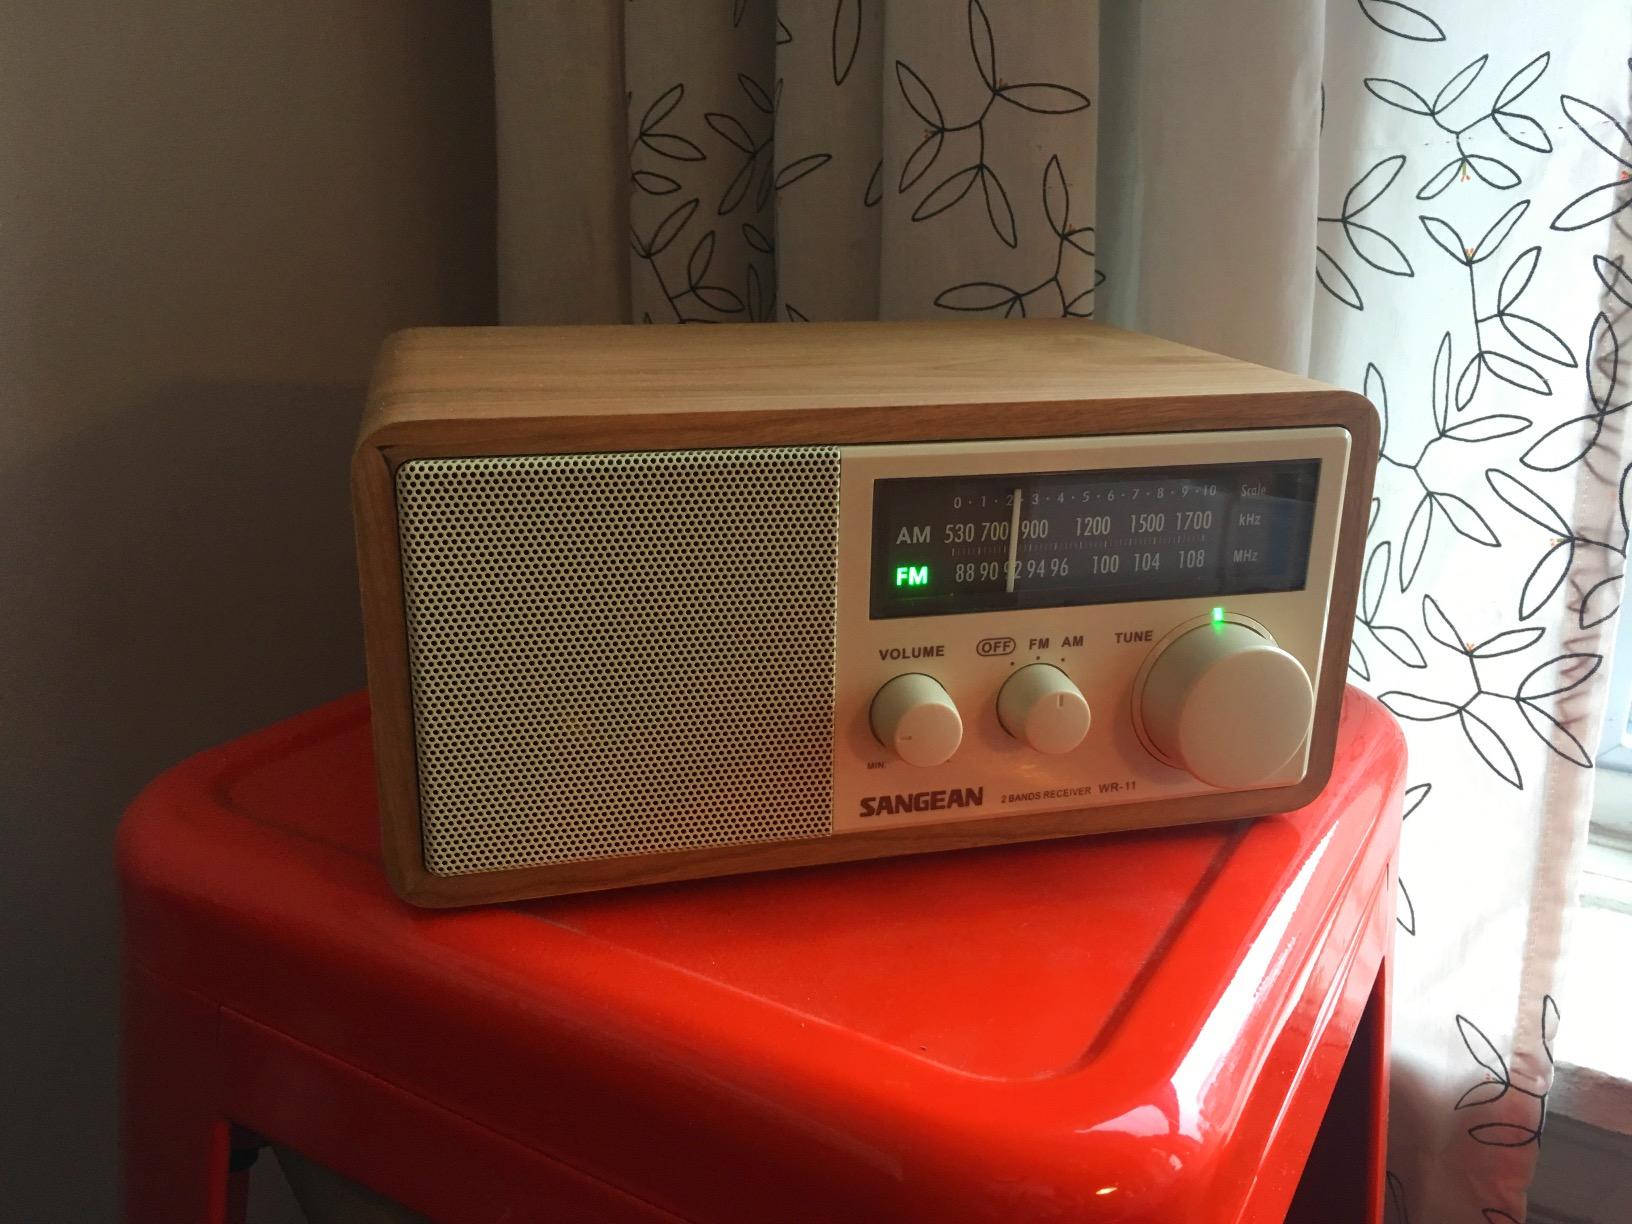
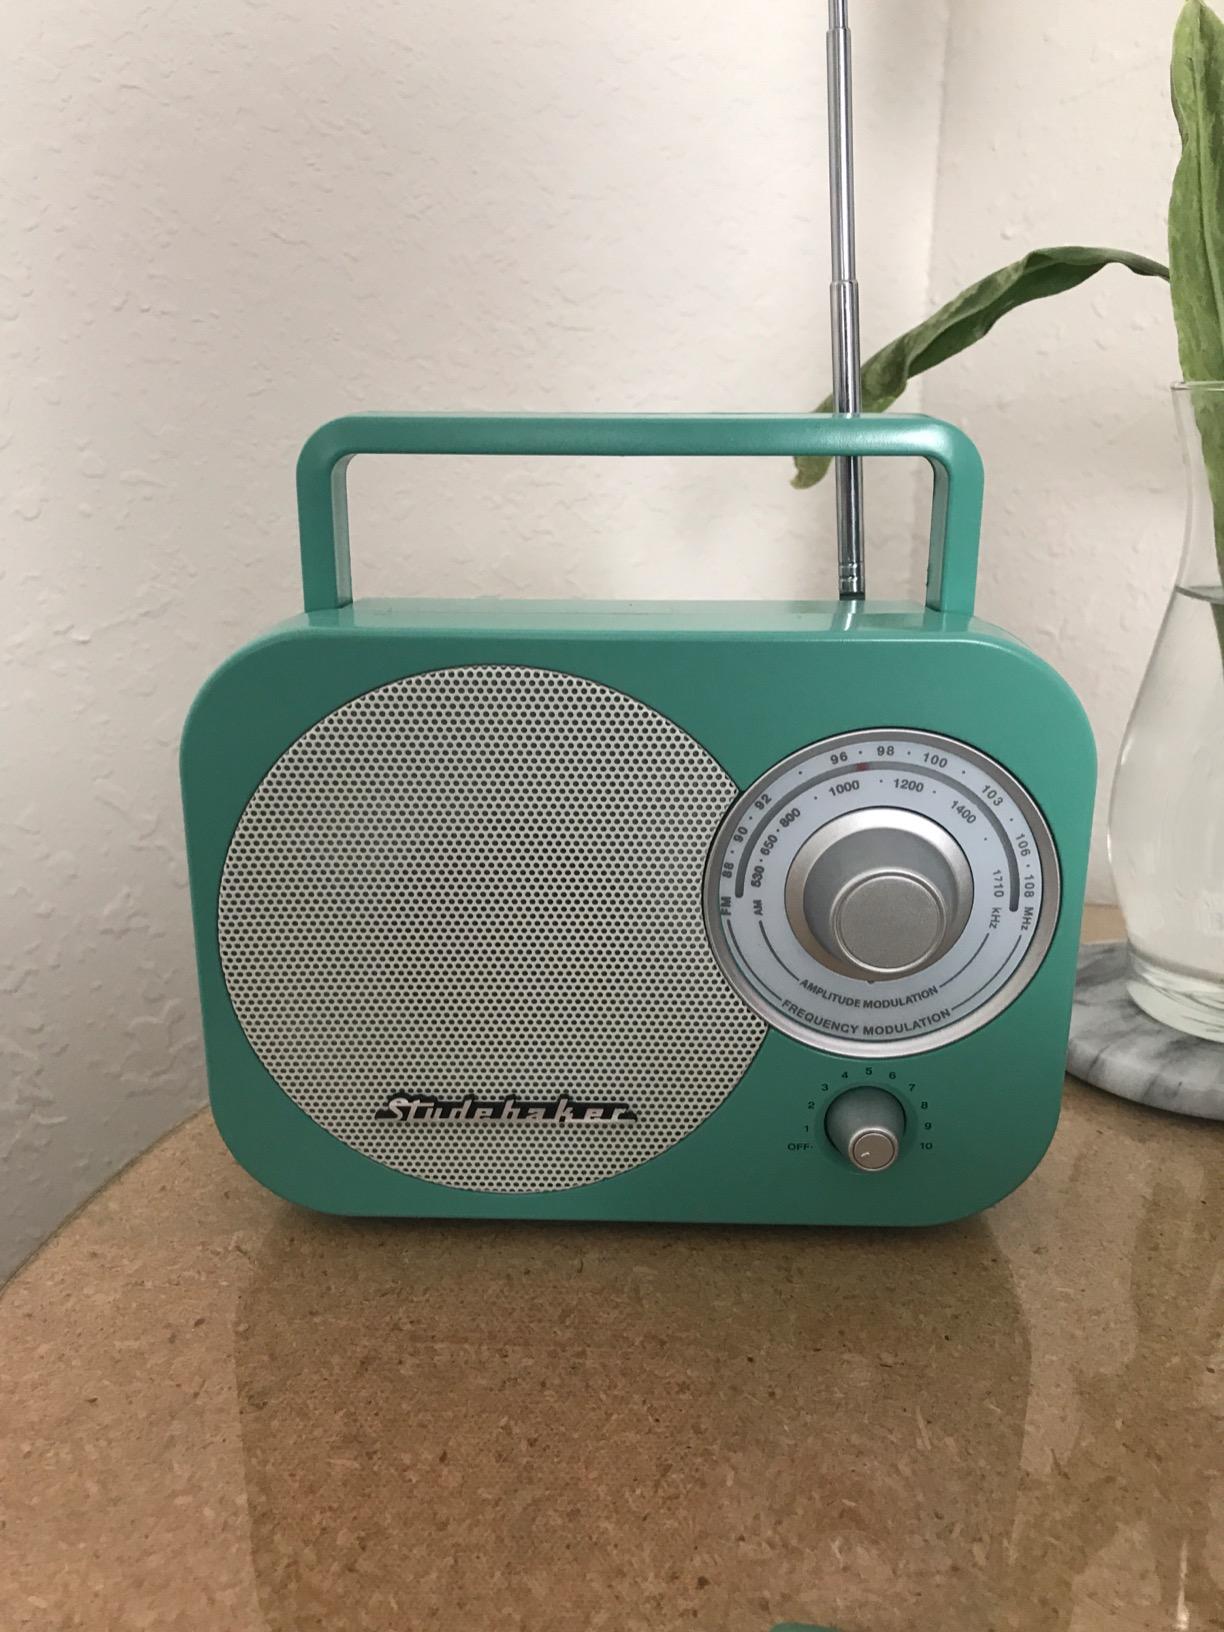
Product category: radio
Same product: no